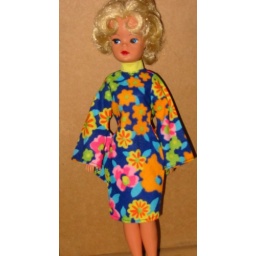
floral dress with black paper label inside made in hong kong has side splits only small ones